Can Dündar

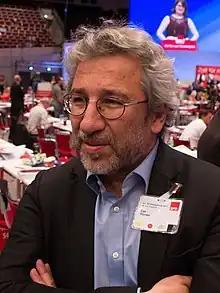
Dündar in 2017

Can Dündar (born 16 June 1961) is a Turkish journalist, columnist and documentarian. Editor-in-chief of center-left "Cumhuriyet" newspaper until August 2016, he was arrested in November 2015 after his newspaper published footage showing the State Intelligence MİT sending weapons to Syrian Islamist fighters.